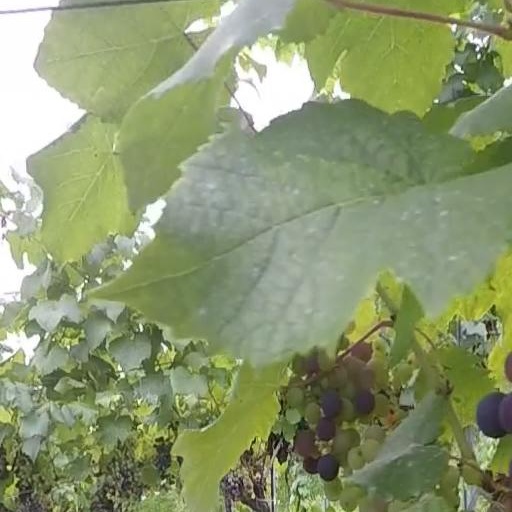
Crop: grape